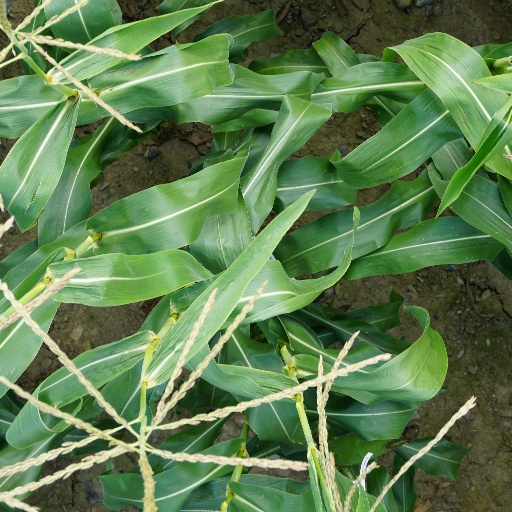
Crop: maize; corn